Tomb Raider

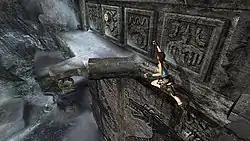
A gameplay screenshot from "Tomb Raider: Anniversary", showing Lara jumping for a ledge below a door switch. While many mechanics within the "Tomb Raider" series have undergone changes, platforming and puzzle solving linked to this are recurring, standard elements within the series.

The gameplay of "Tomb Raider" is primarily based around an action-adventure framework, with Lara navigating environments and solving mechanical and environmental puzzles, in addition to fighting enemies and avoiding traps. These puzzles, primarily set within ancient tombs and temples, can extend across multiple rooms and areas within a level. Lara can swim through water, a rarity in games at the time that has continued through the series. According to original software engineer and later studio manager Gavin Rummery, the original set-up of interlinking rooms was inspired by Egyptian multi-roomed tombs, particularly the tomb of Tutankhamun. The feel of the gameplay was intended to evoke that of the 1989 video game "Prince of Persia". In the original games, Lara utilised a "bulldozer" steering set-up, with two buttons pushing her forward and back and two buttons steering her left and right, and in combat Lara automatically locked onto enemies when they came within range. The camera automatically adjusts depending on Lara's action, but defaults to a third-person perspective in most instances. This basic formula remained unchanged through the first series of games. "Angel of Darkness" added stealth elements.